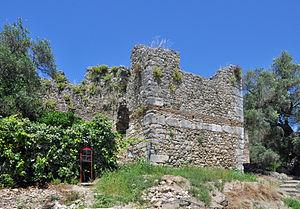
Gardiki (Corfou, Grèce)